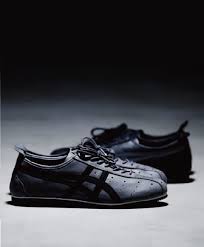
Waste category: shoes